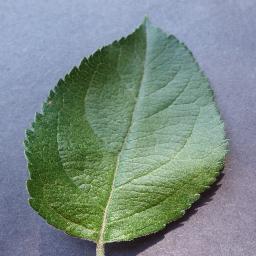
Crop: apple
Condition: healthy